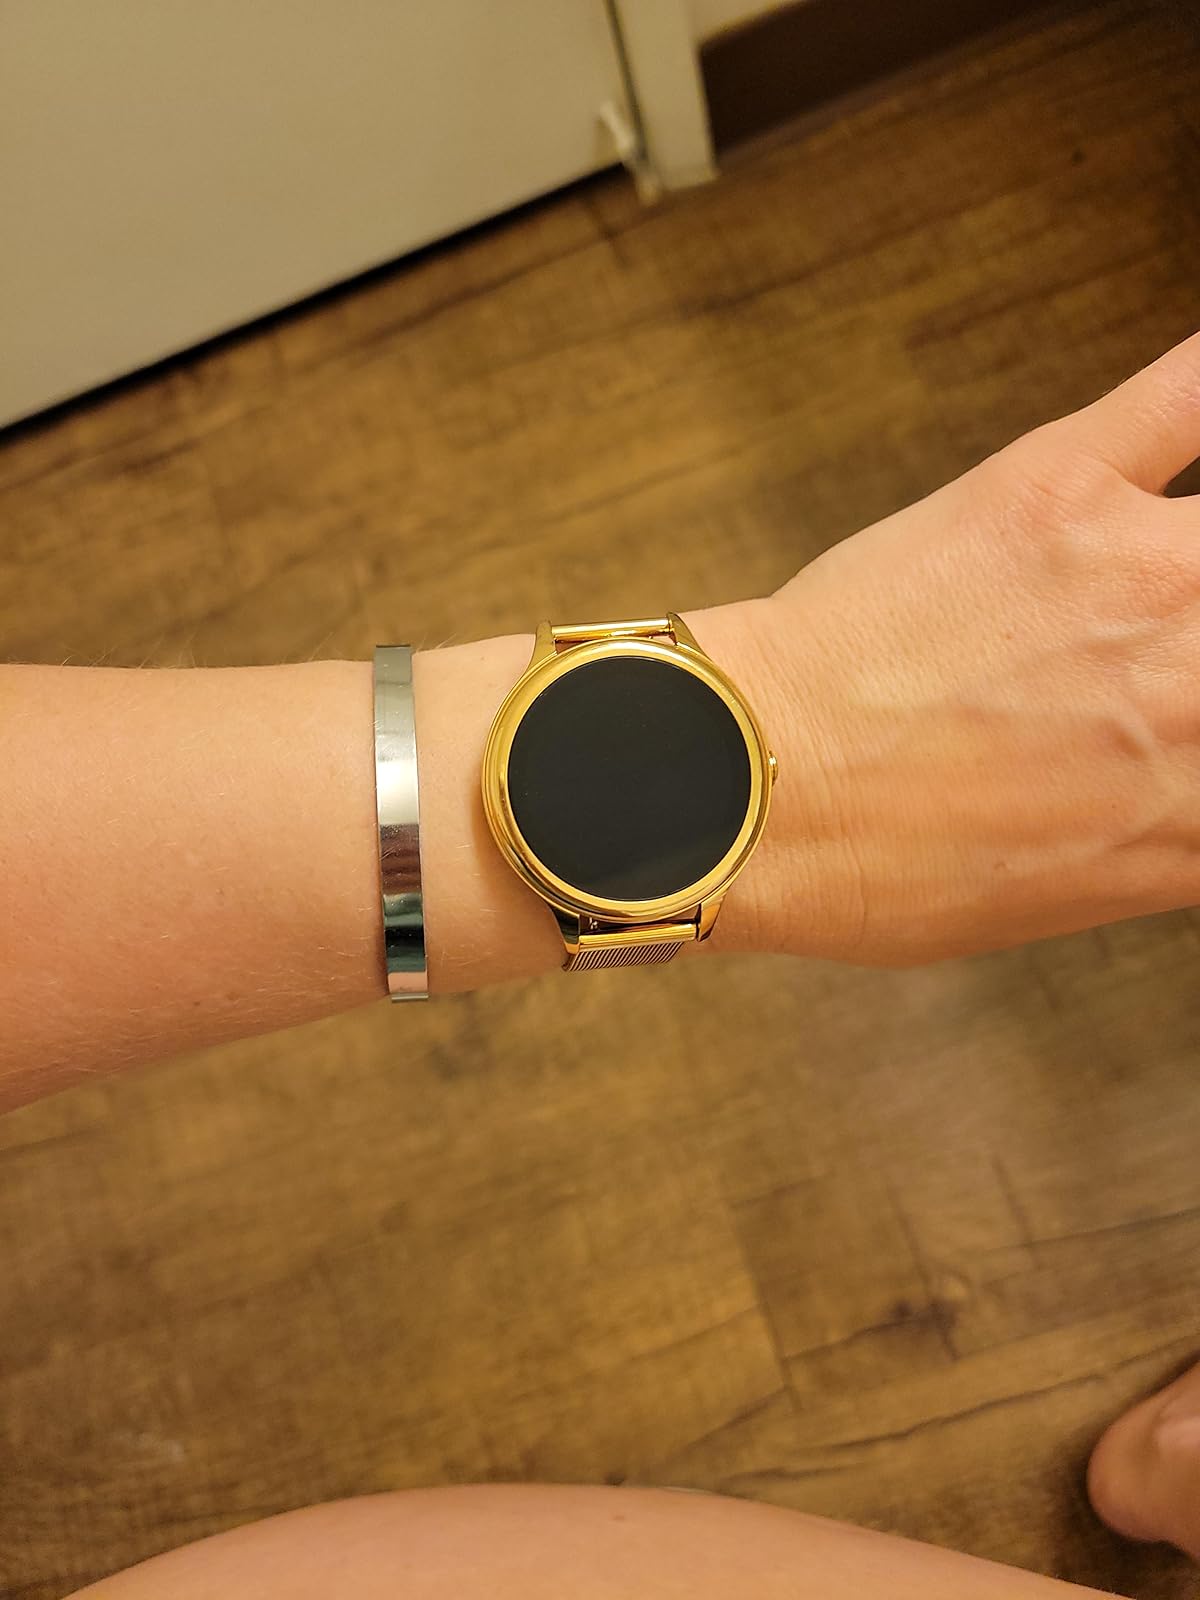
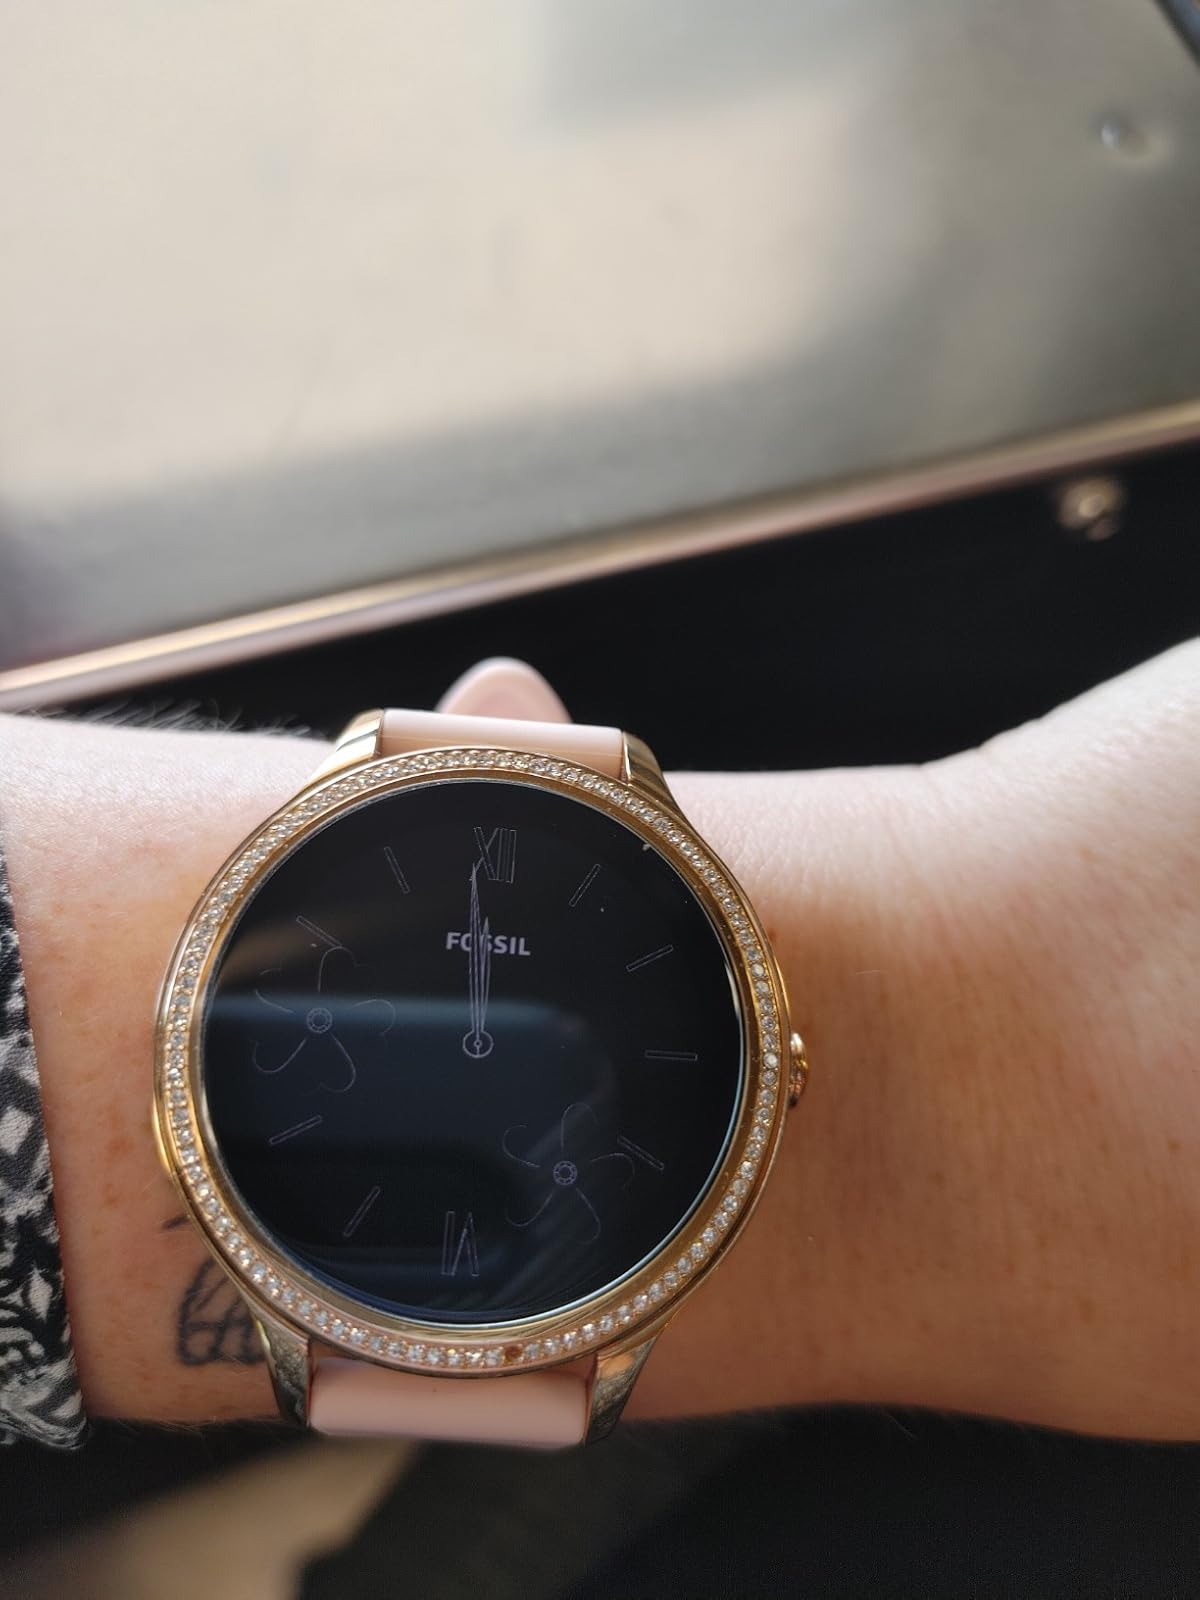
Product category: smartwatch
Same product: no